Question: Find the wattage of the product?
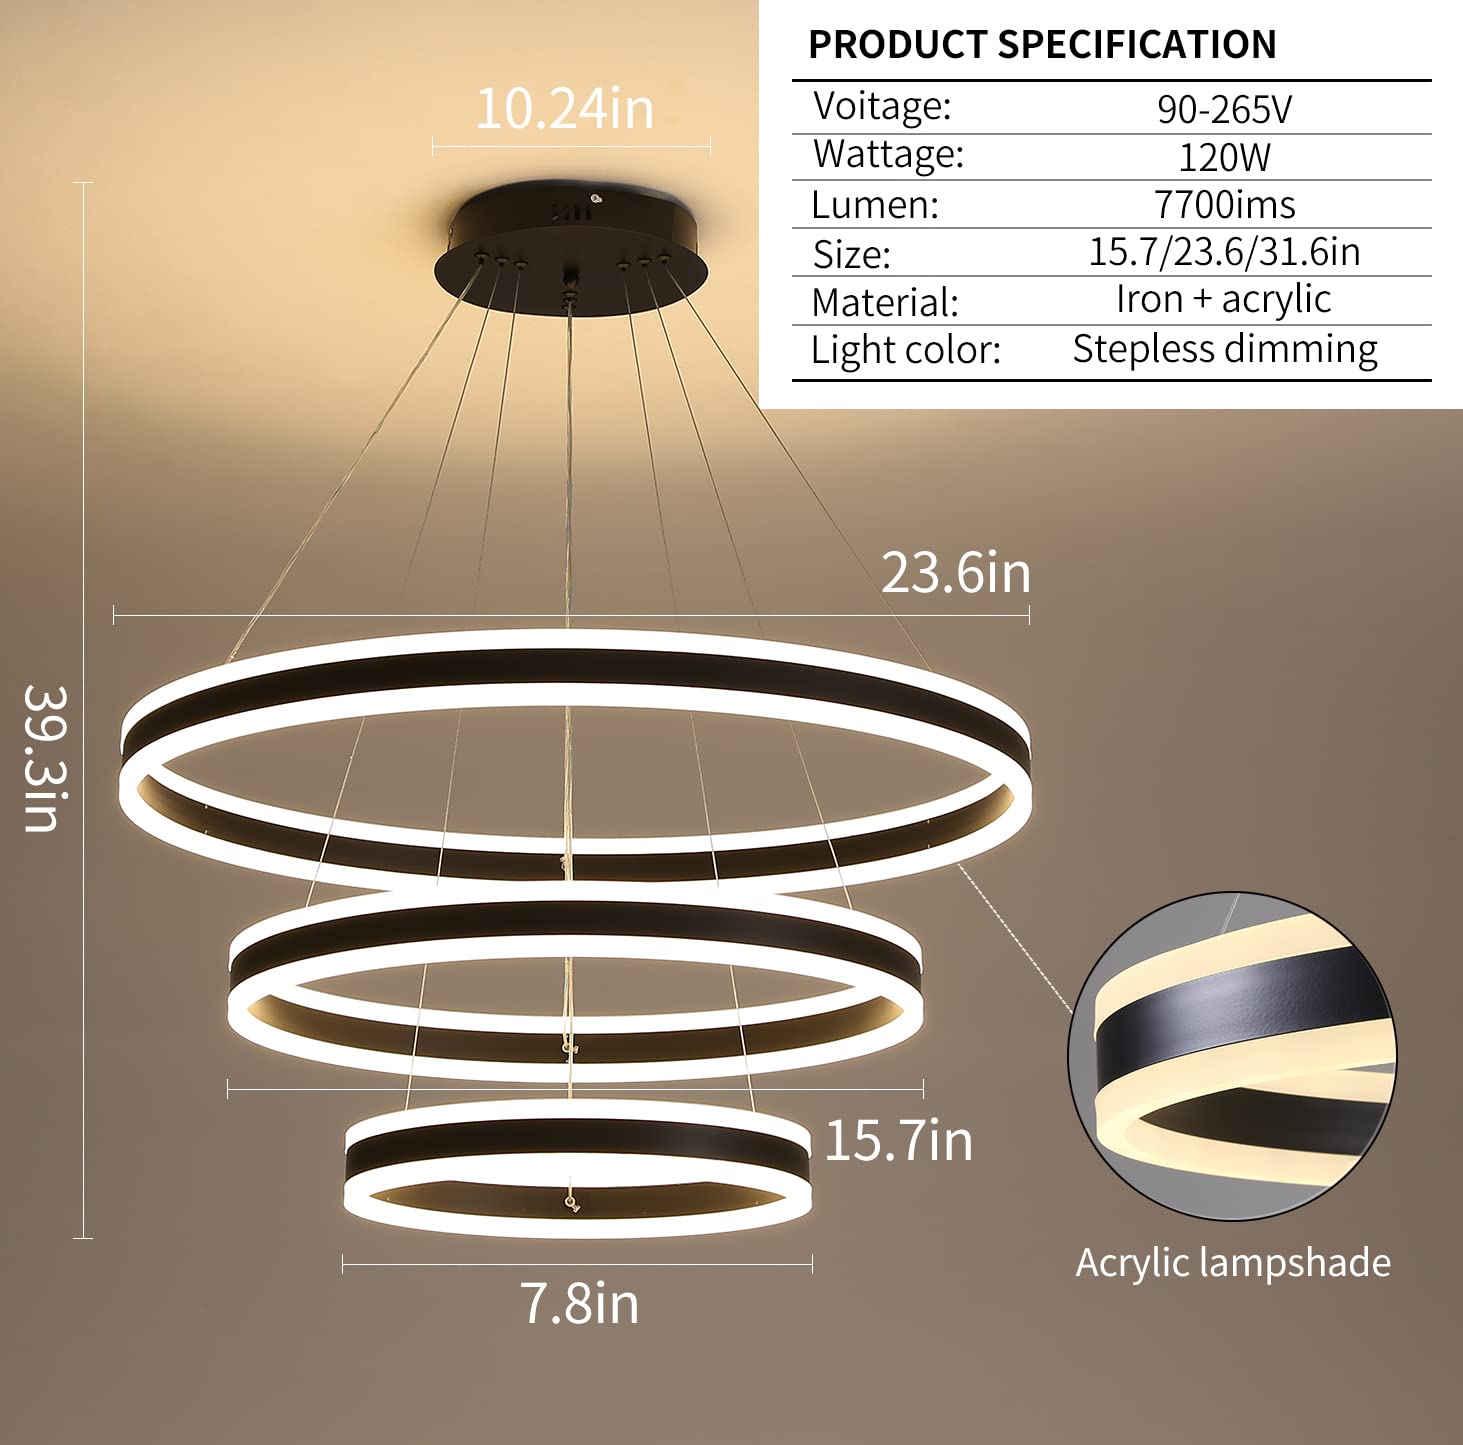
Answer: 120.0 watt